Helena Malířová

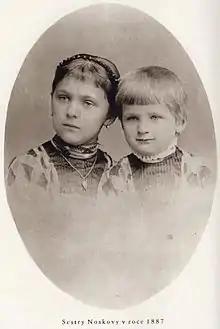
The Nosková sisters Helena and Růžena in 1887

Malířová was born in to the family of an accountant and state official. Her sister was the actress Růžena Nasková. In 1900 she began her career as a writer and met her future husband Jan Malíř whom she married in 1904; but their relationship did not last long because Malír died of tuberculosis in 1909. She volunteered as a nurse and reporter during the Serbian-Turkish War. She met her future partner, the writer Ivan Olbracht, in Vienna and under his influence joined the Social Democratic Party. In 1920 she took part in the Second Congress of the Communist International with Olbracht and Hugo Sonnenschein and was a founding member of the Communist Party of Czechoslovakia.